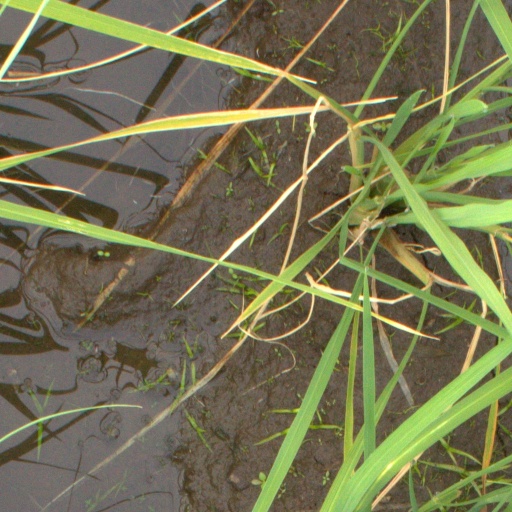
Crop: rice